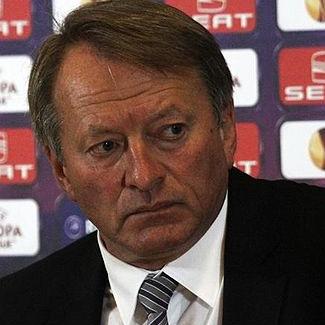
Age: 57